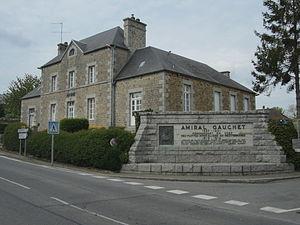
Vains, Manche
Vains est une commune française, située dans le département de la Manche en région Normandie, peuplée de 722 habitants.